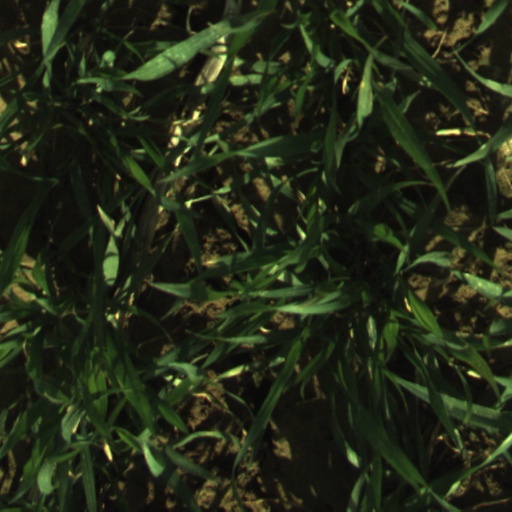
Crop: wheat